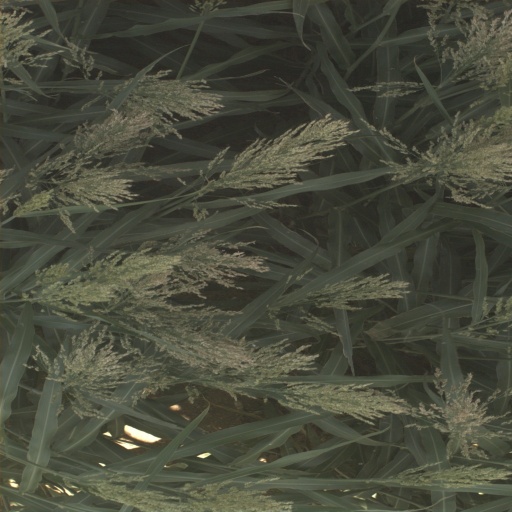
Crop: sorghum